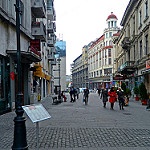
Label: street